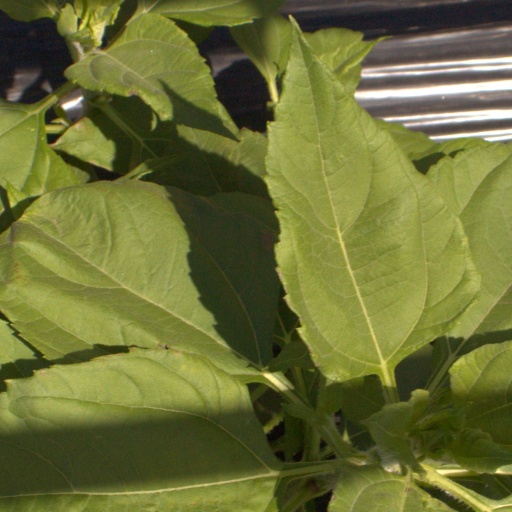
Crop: Jerusalem artichoke